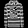
Label: Pullover